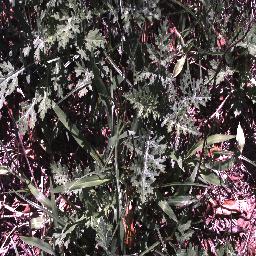
Label: parthenium